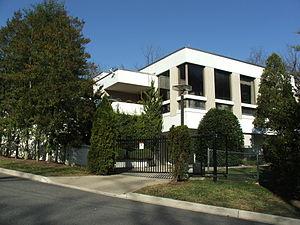
Ambassade de l´Hongrie à Washington, D.C. - Etats-unis.